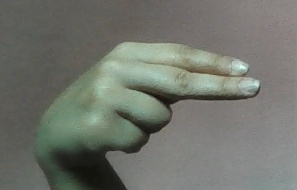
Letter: ain